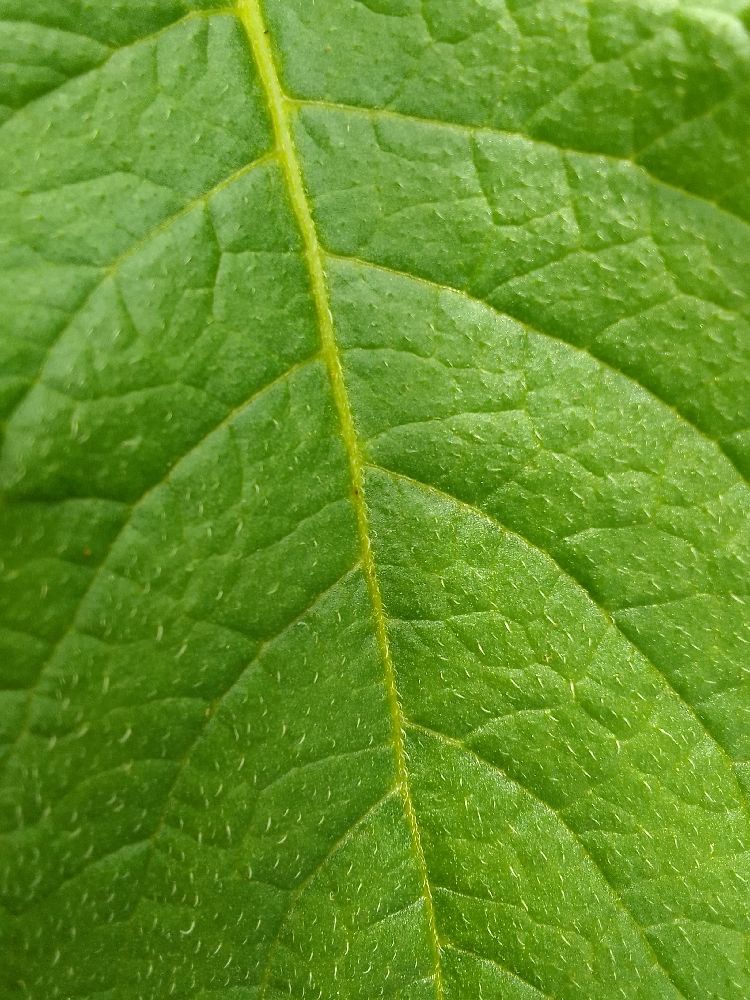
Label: Healthy